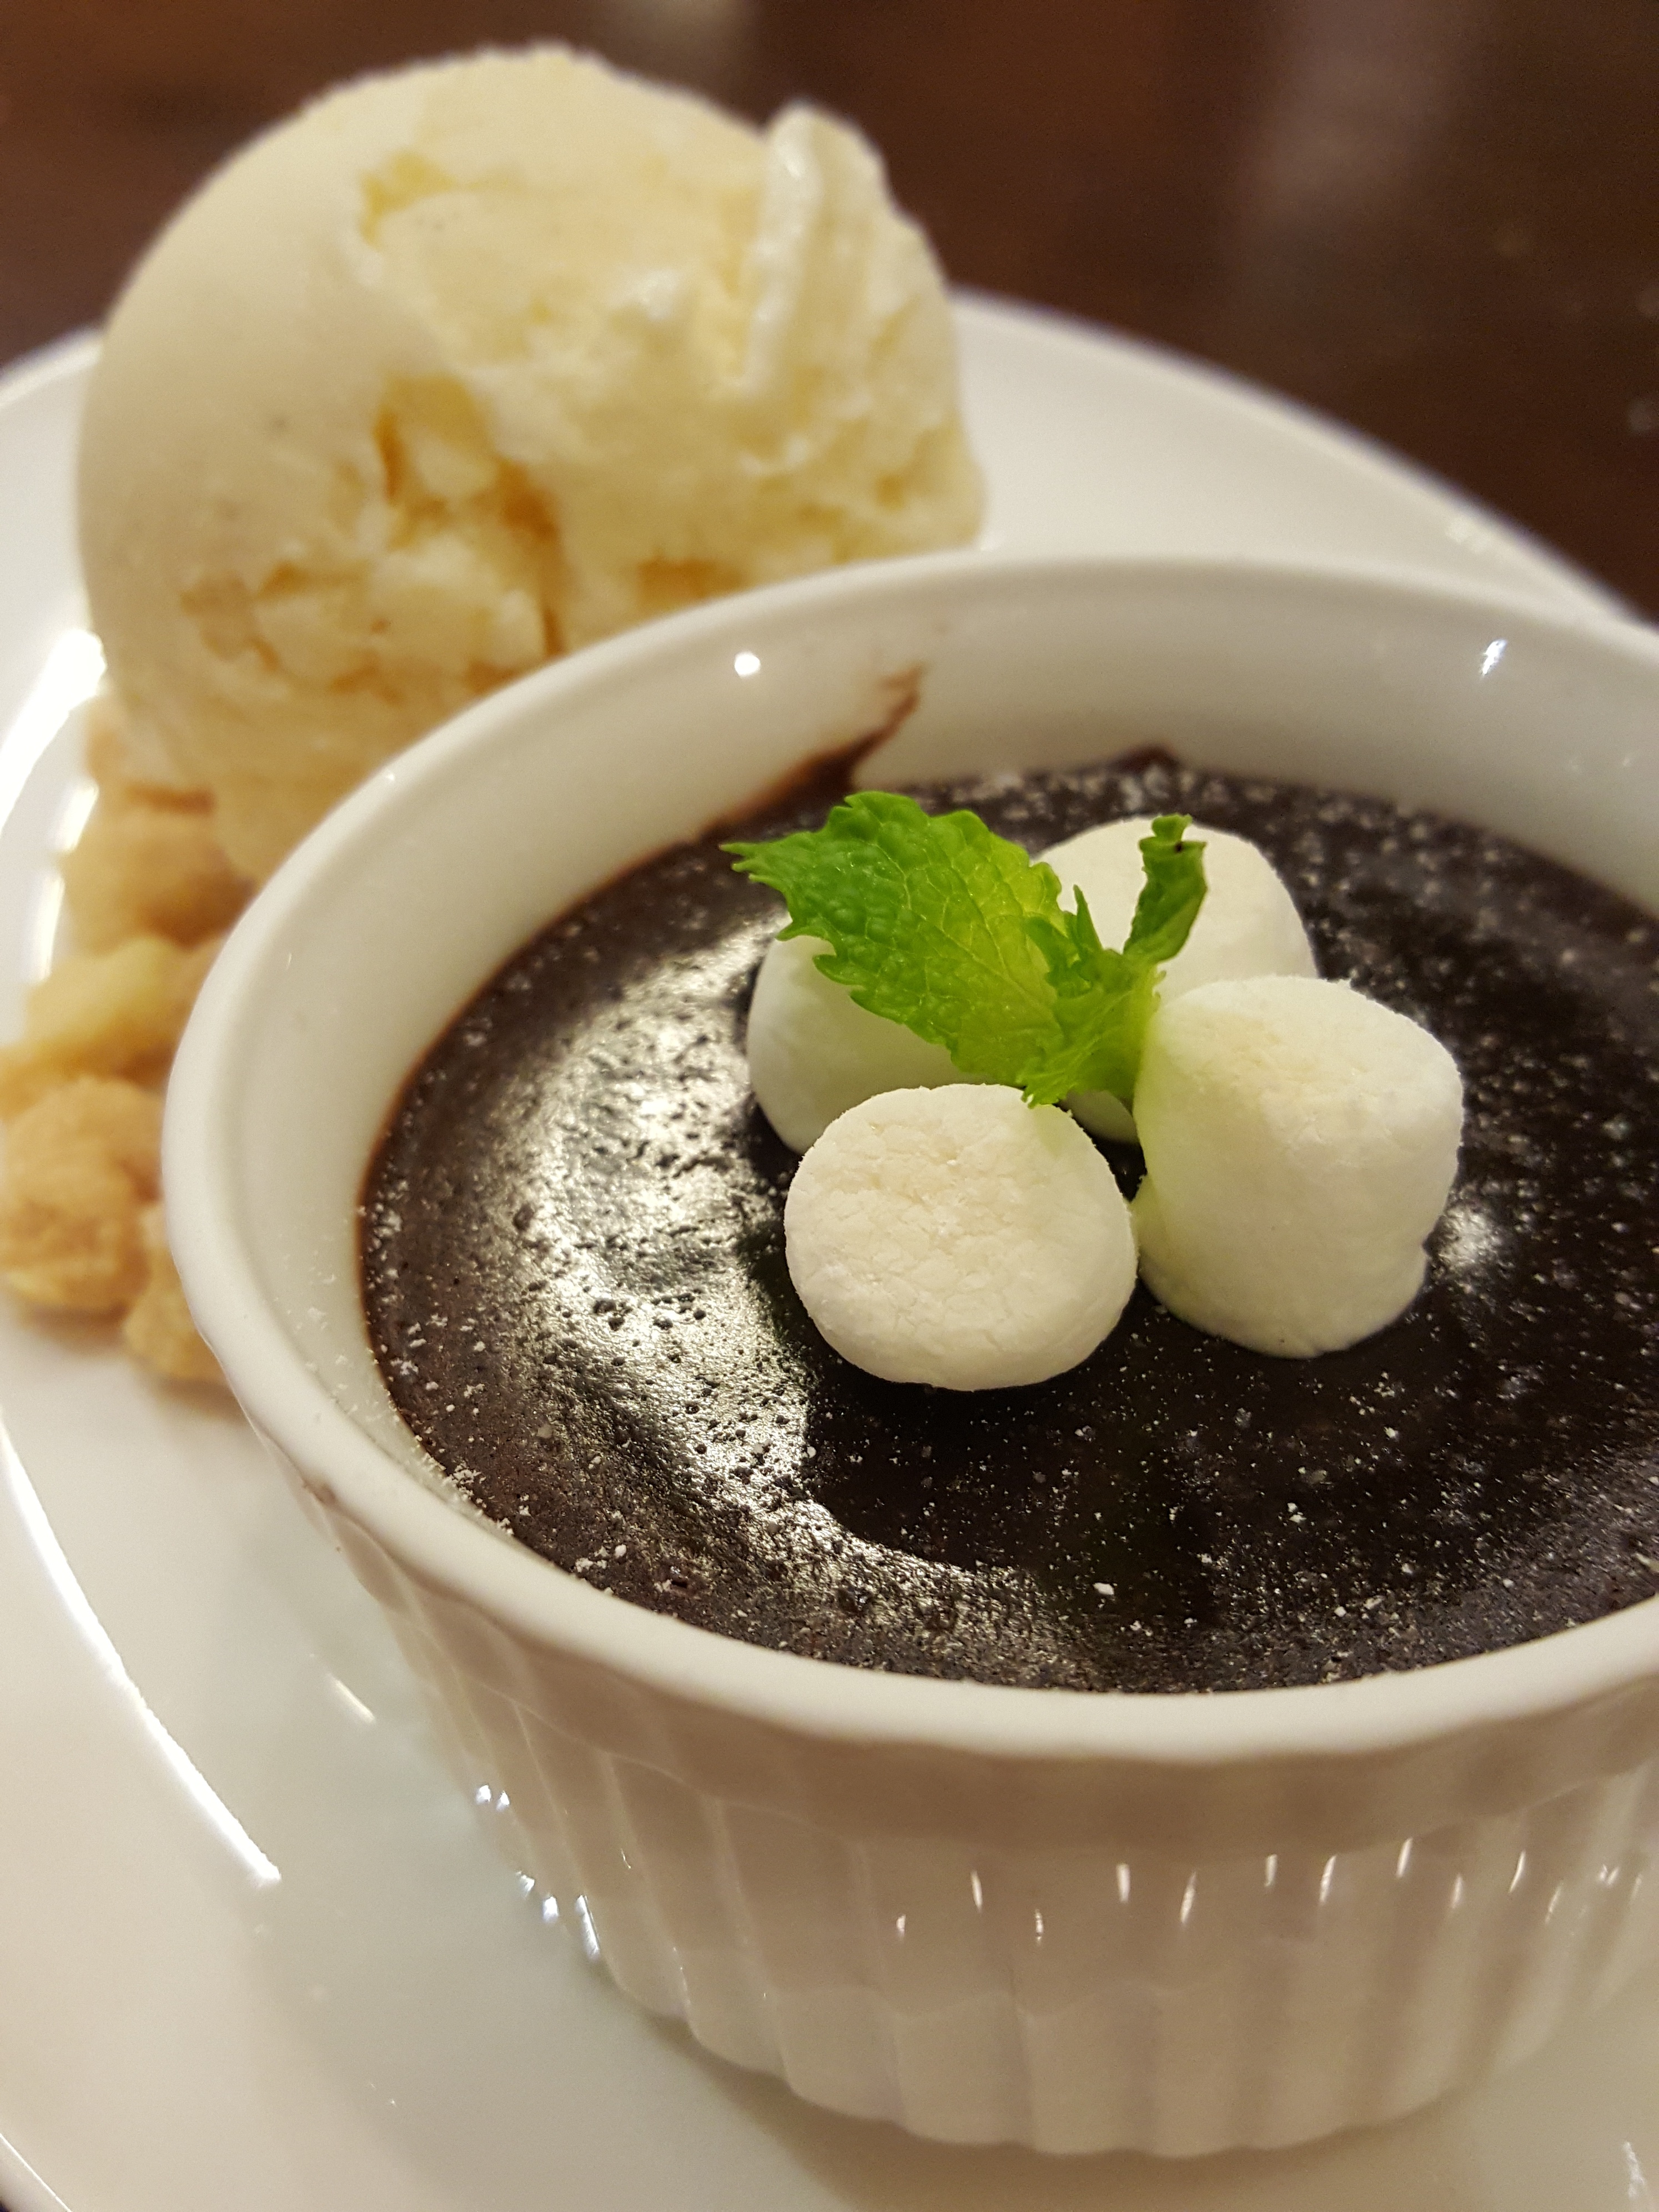
sweet, dish, food, produce, chocolate, dessert, cuisine, delicious, icecream, flavor